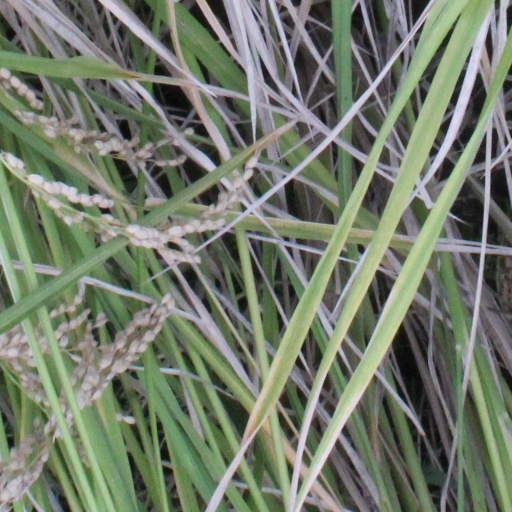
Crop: rice